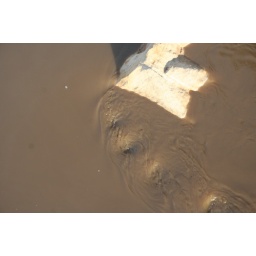
Eddies in the brown river water.